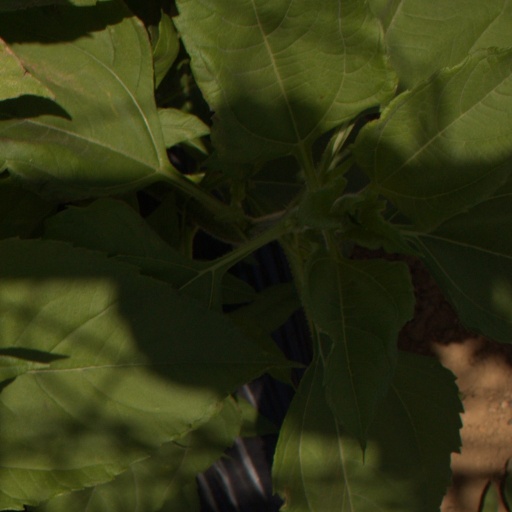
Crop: Jerusalem artichoke